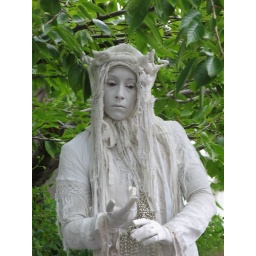
A lady in white slowly dancing to music in Portobello - market - road